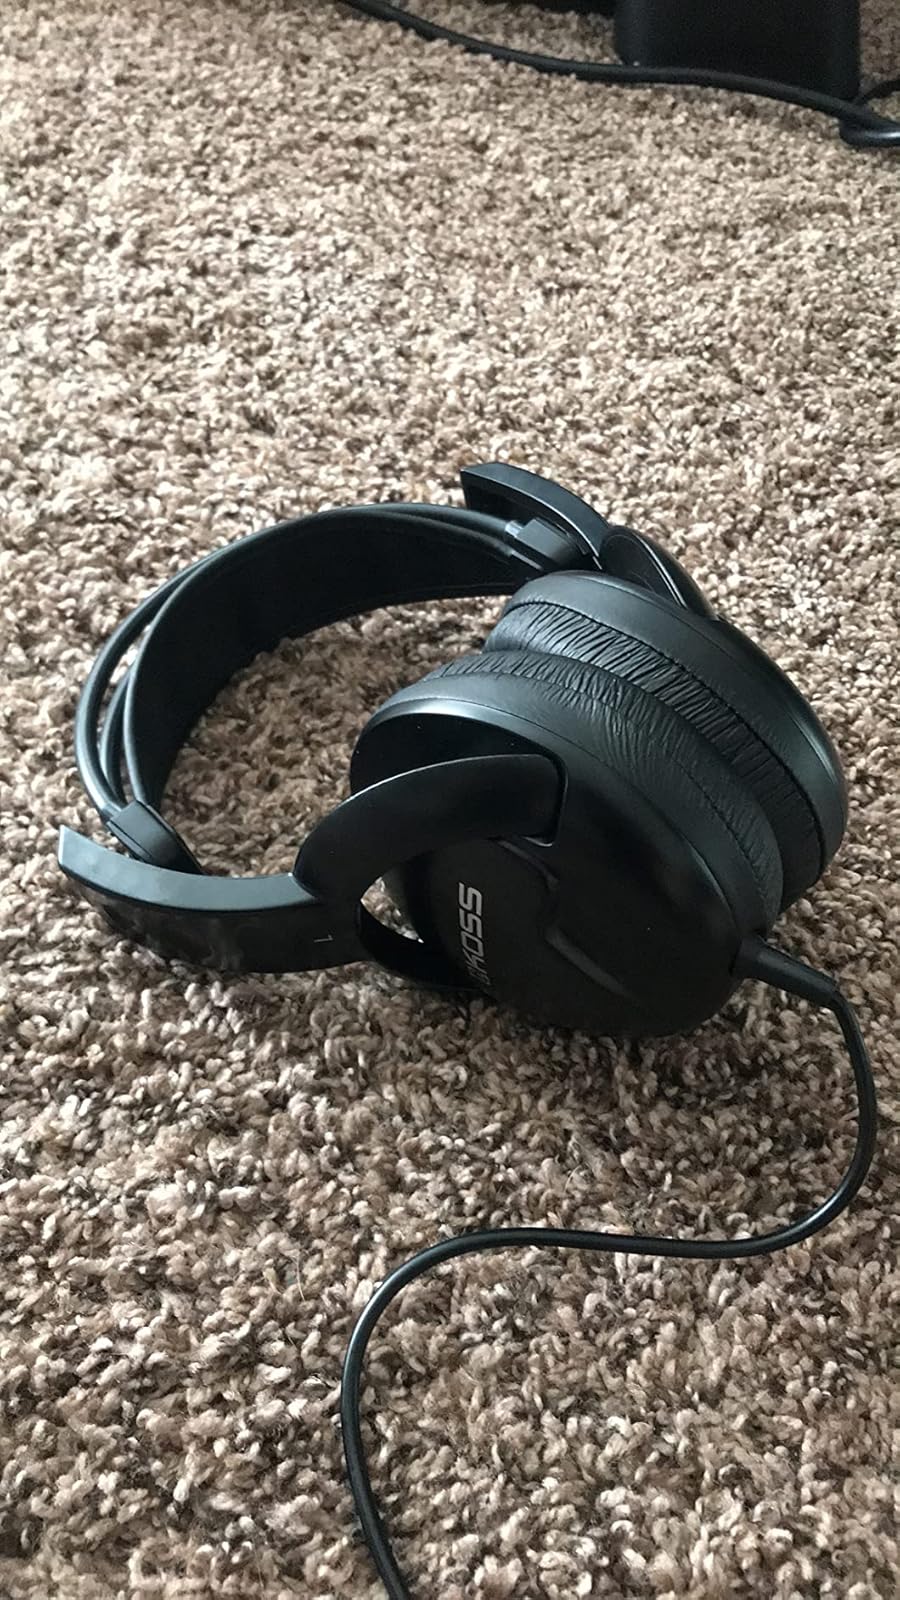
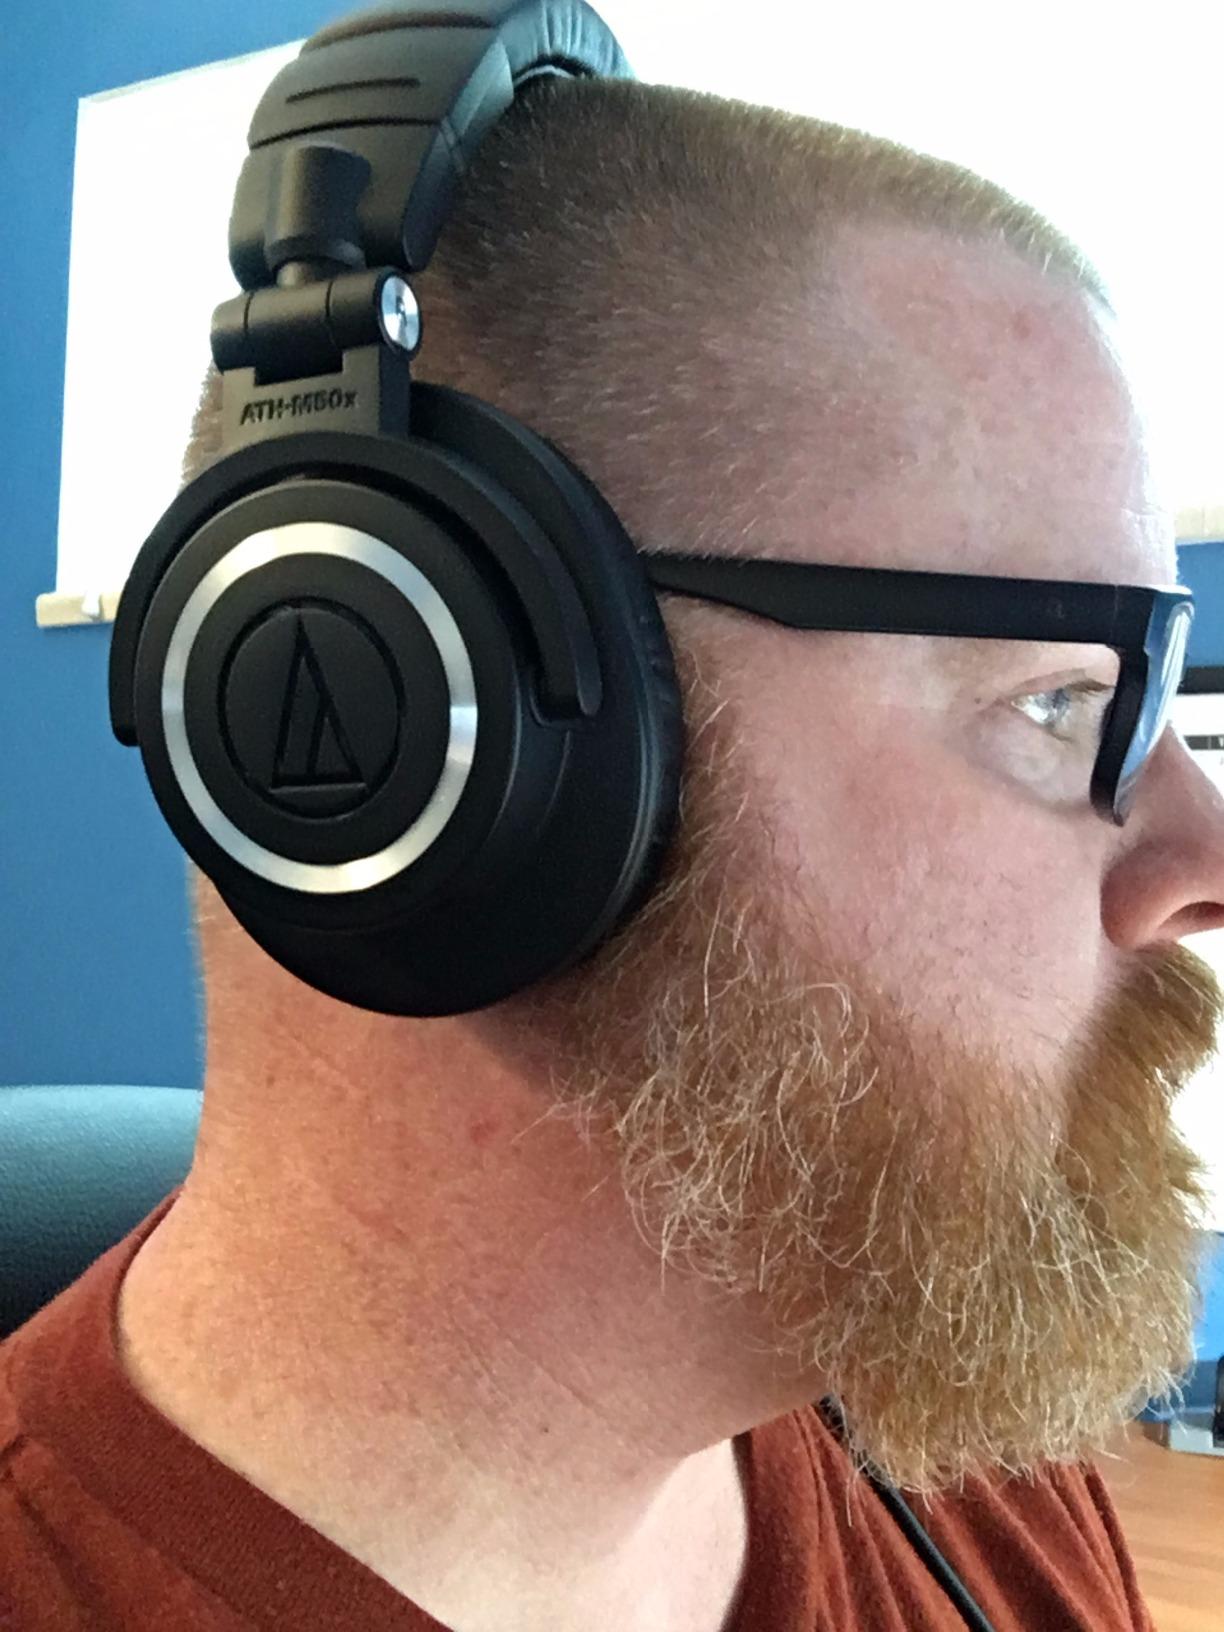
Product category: headphones
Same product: no